James M. Hamilton

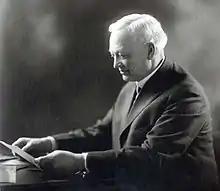
James M. Hamilton, 1915

James McClellan Hamilton (October 1, 1861 – September 23, 1940) was an American historian and economist who was the third president of Montana State University. He served from 1904 to 1919. A group of historians named Hamilton one of Montana State's four most important presidents in 2011.